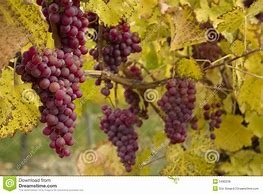
Label: grape